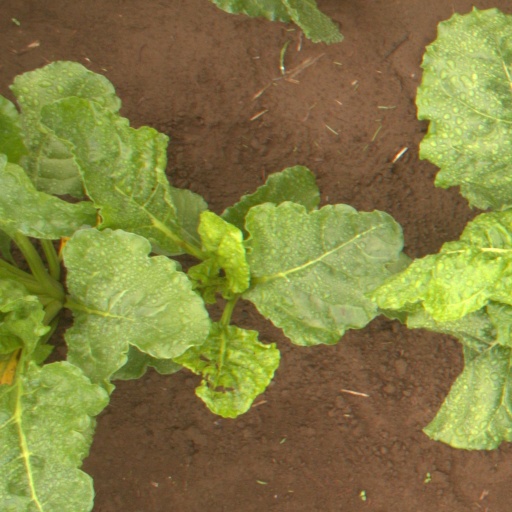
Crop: sugar beet